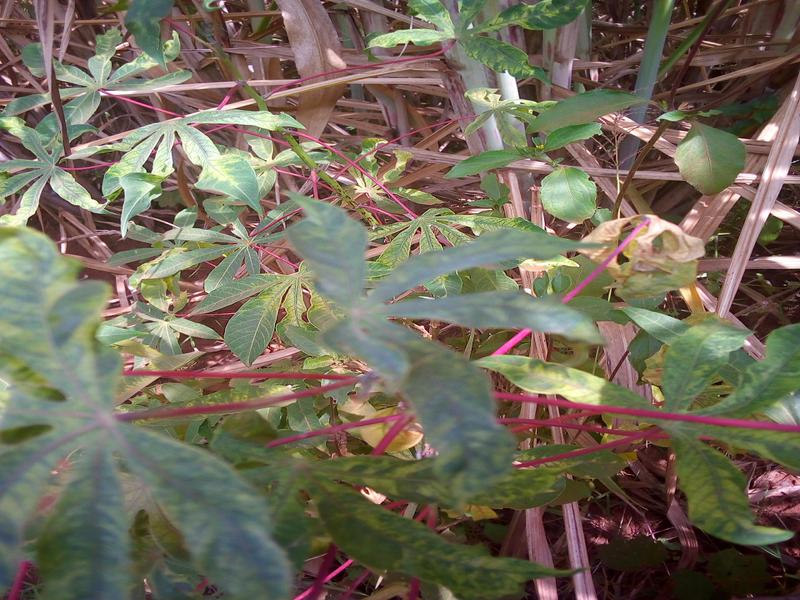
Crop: cassava
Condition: mosaic_disease